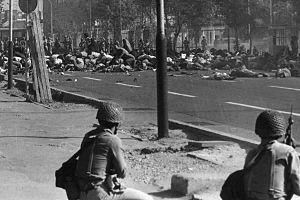
Mohammad Reza Chah Pahlavi ou Muhammad Rizā Shāh Pahlevi dit Aryamehr, né le 26 octobre 1919 à Téhéran et mort le 27 juillet 1980 au Caire, était le second et dernier monarque de la dynastie Pahlavi de la monarchie iranienne. Dernier chah d'Iran, il régne du 16 septembre 1941 au 11 février 1979. Contraint à l'exil le 16 janvier 1979, Mohammad Reza Pahlavi est remplacé par un conseil royal et renversé par la Révolution iranienne, mais n'abdique jamais officiellement. Il succéde à son père, Reza Chah, lorsque ce dernier, jugé trop proche de l'Allemagne nazie, est contraint d'abdiquer en septembre 1941 lors de l'invasion anglo-soviétique de l'Iran. Au lendemain de la Seconde Guerre mondiale, le jeune chah est confronté aux tentatives sécessionnistes dans les provinces du nord-est lors de la crise irano-soviétique et aux rébellions tribales dans le sud du pays. Mohammad Reza Pahlavi se rapproche par la suite des États-Unis et entretient des liens très étroits avec la Maison-Blanche, en particulier avec les présidents Dwight Eisenhower et Richard Nixon.